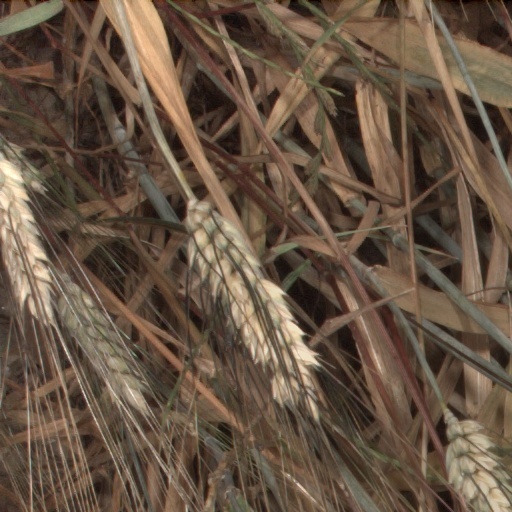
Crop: wheat